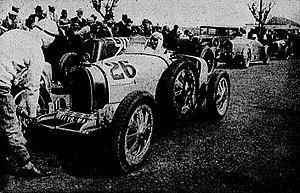
Edouard Meyer, vainqueur du Grand Prix du Maroc 1928, sur Bugatti.
Edouard Meyer, né à Bourg-de-Péage le 25 février 1889 et décédé le 11 novembre 1953 à Casablanca à 64 ans, est un ancien pilote automobile franco-marocain sur route et sur circuits, également aviateur.